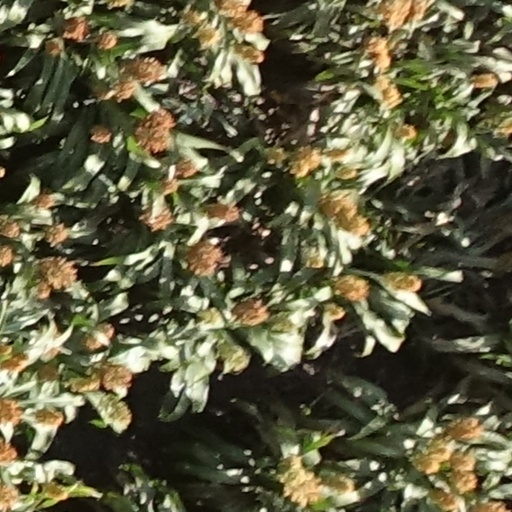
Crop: sorghum